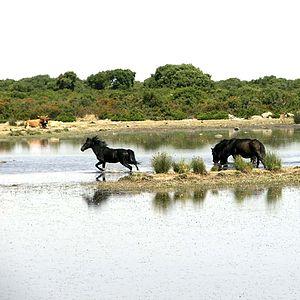
Le Giara est une race de chevaux rare, qui vit à l'état semi-sauvage sur le plateau de la Giara de Gesturi, en Sardaigne. Vraisemblablement introduite sur cette île durant l'Antiquité, elle occupe peu à peu une vaste aire de répartition, et s'adapte aux conditions climatiques locales, notamment aux sécheresses estivales, en diminuant de taille sous l'effet de la sélection naturelle. Mis au travail agricole par les habitants sardes, ces petits chevaux risquent l'extinction avec la motorisation de l'agriculture. Des mesures de protection sont mises en place à partir de 1971, aboutissant à la création d'un stud-book.